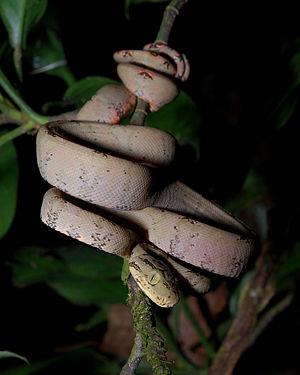
Les serpents, formant le sous-ordre des Serpentes, sont des reptiles carnivores au corps très allongé et dépourvus de membres apparents. Comme tous les squamates, ce sont des vertébrés amniotes caractérisés par un tégument recouvert d'écailles, imbriquées les unes sur les autres et protégées par une couche cornée épaisse, et par une thermorégulation assurée par trois mécanismes, l'ectothermie, la poïkilothermie et le bradymétabolisme. Ils sont aussi appelés plus rarement Ophidiens.
Corallus hortulanus, aussi appellé boa de Cook en Guyane, est une espèce de serpents de la famille des Boidae. Il ressemble à un Vipéridé mais sa morsure est sans conséquence.
Une queue préhensile est une queue d'animal capable de préhension, c'est-à-dire capable de s'enrouler sur un support et de s'y maintenir solidement grâce à des muscles comme par une sorte de « cinquième main ». Les animaux qui en sont pourvus sont tous des vertébrés.